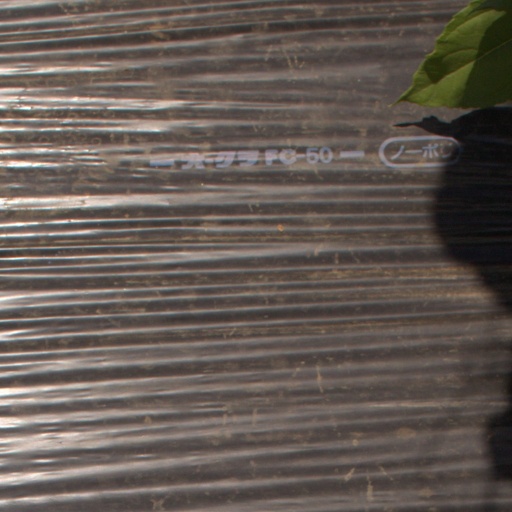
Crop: Jerusalem artichoke